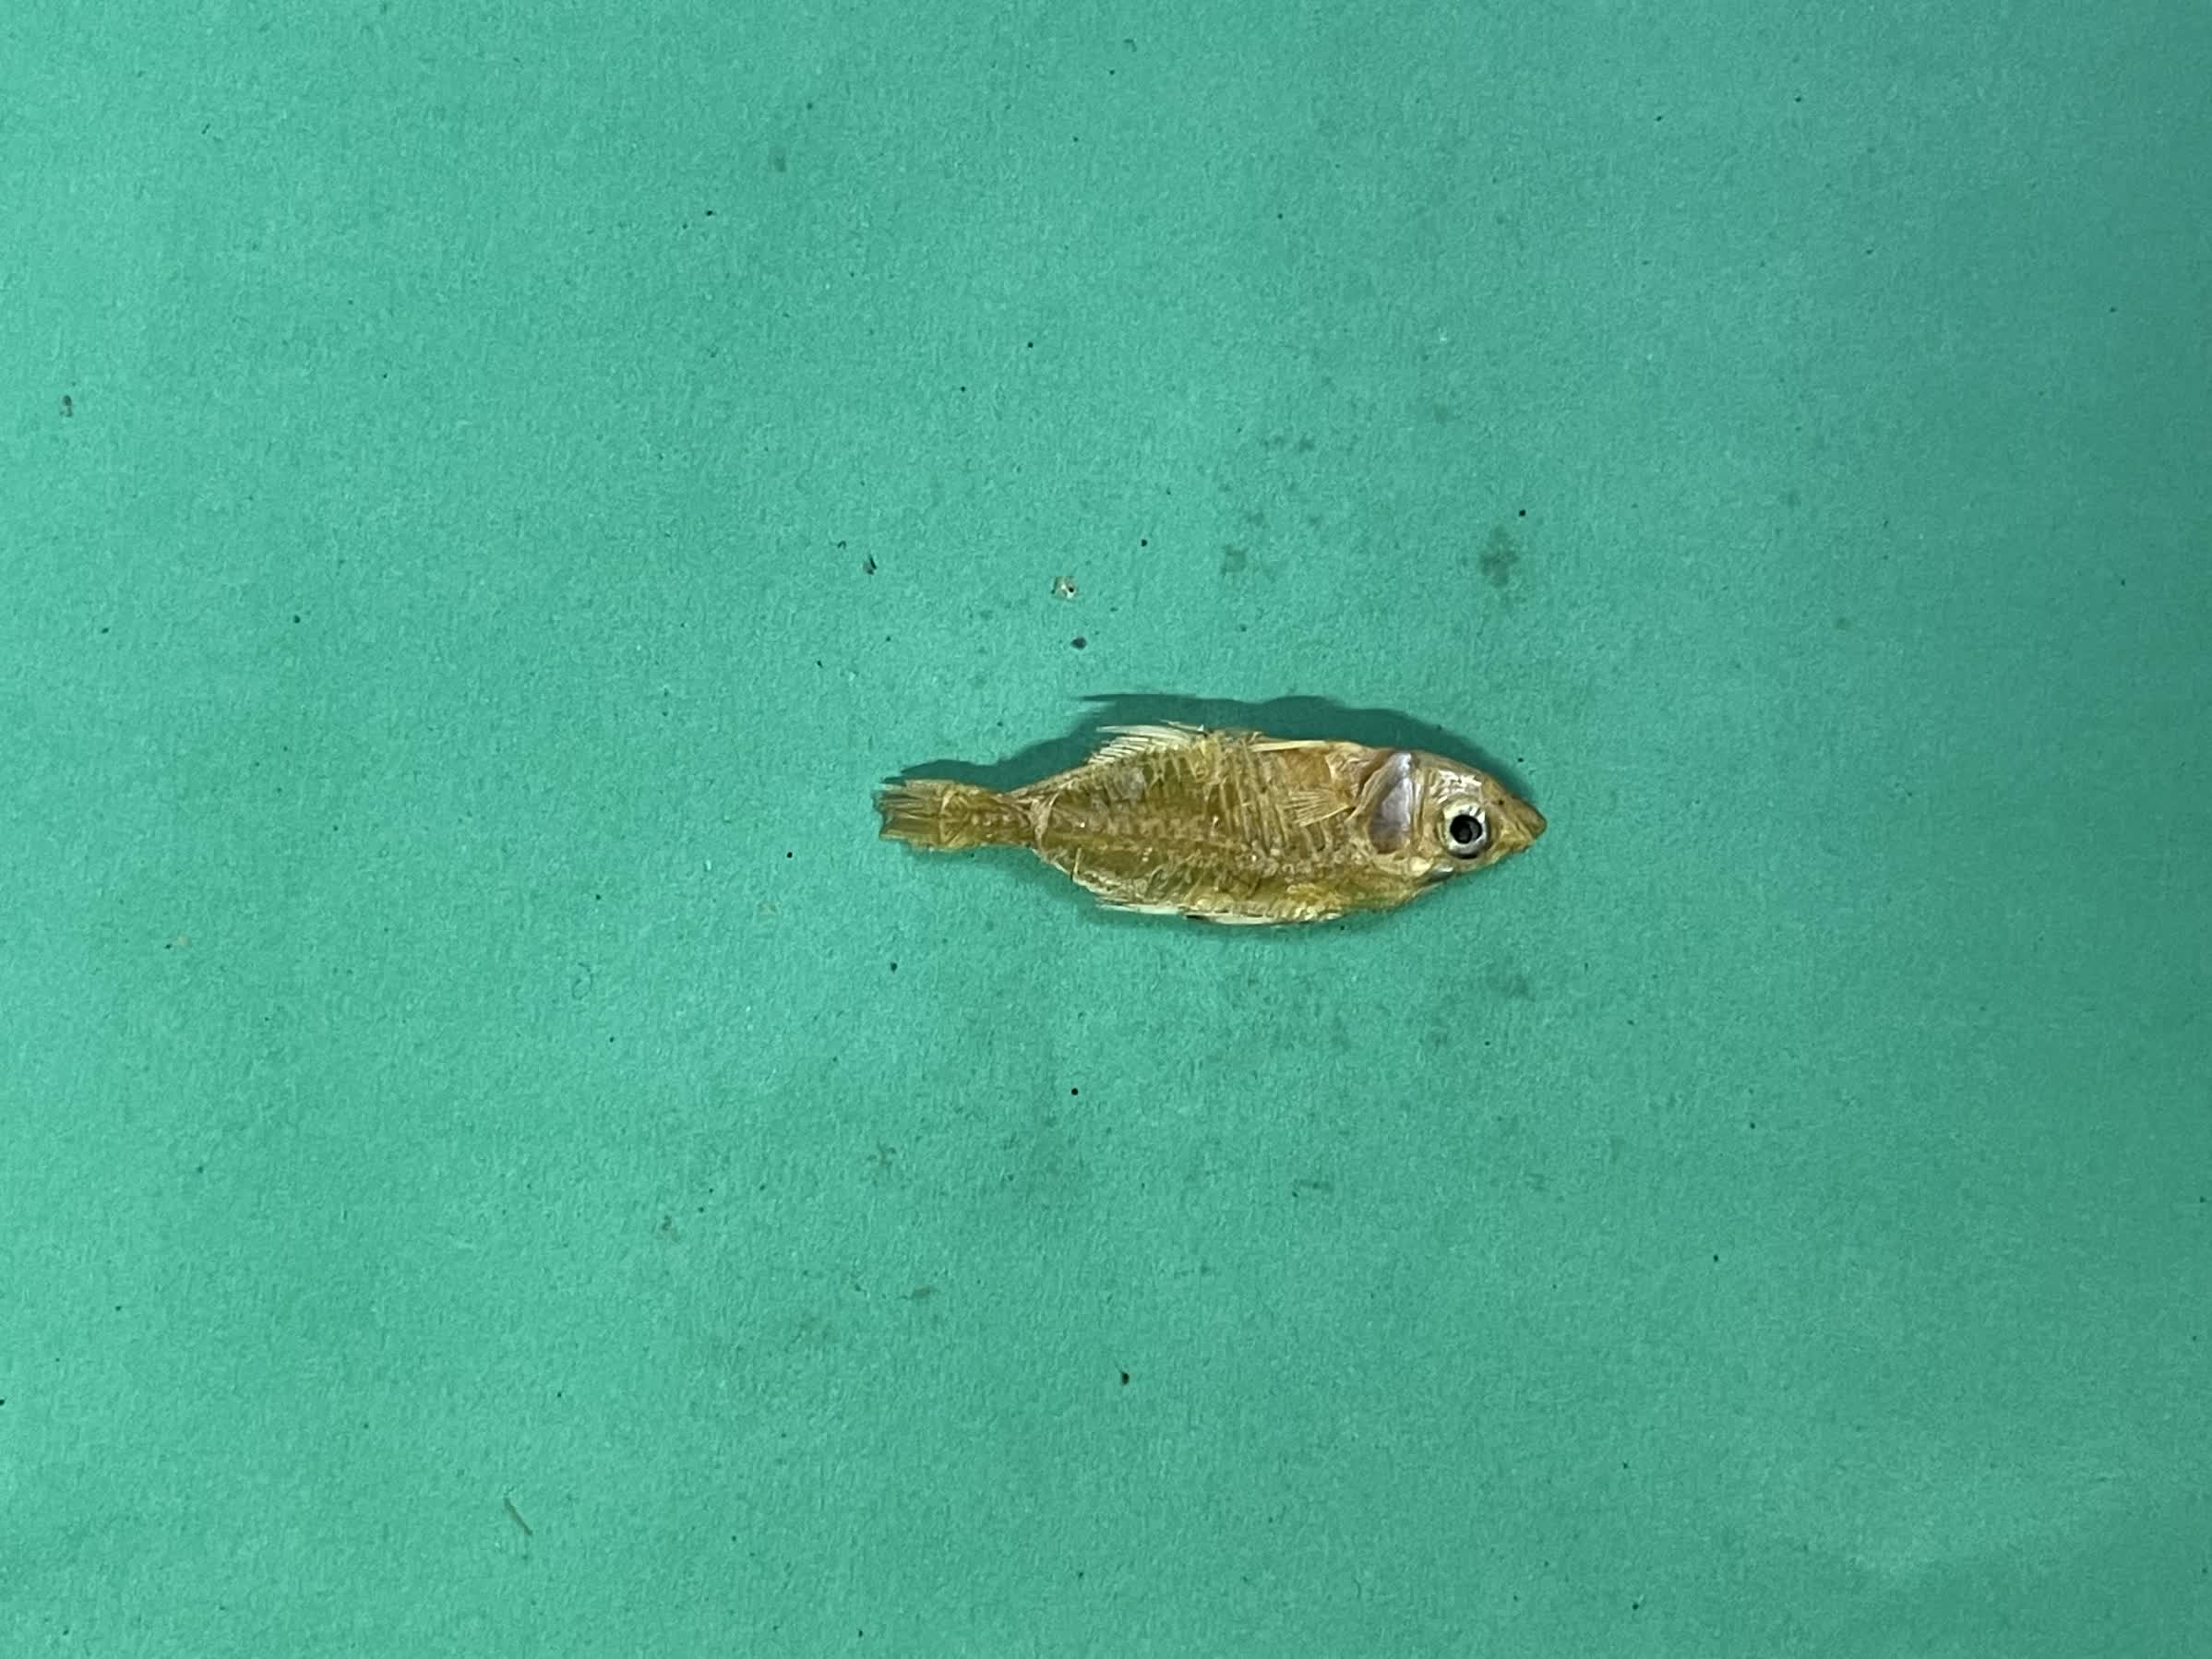
Species: Chanda